Abolfazl Ghadyani

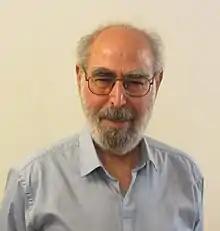

Abolfazl Ghadyani (Persian: ابوالفضل قدیانی; born 1945) is a senior member of the Mojahedin of the Islamic Revolution of Iran Organization.